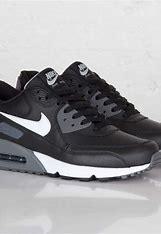
Brand: Nike
Model: Air Max 90 Essential